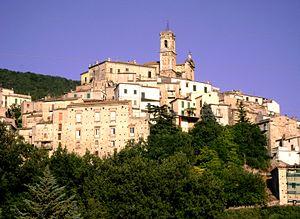
Bomba est une commune italienne de moins de 1 000 habitants, située dans la province de Chieti, dans la région Abruzzes, en Italie méridionale.